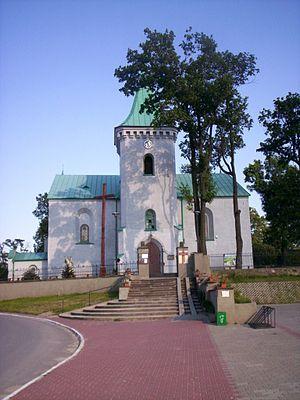
Radoszyce est un village de la voïvodie de Sainte-Croix et du powiat de Końskie. Il est le siège de la gmina de Radoszyce et compte environ 3 400 habitants.